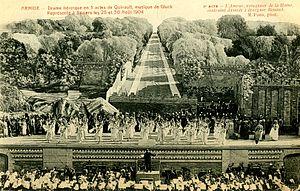
Carte postale éditée en 1904 lors de la représentation de l'opéra Armide de Gluck au Théâtre des Arènes, à Béziers.
À l'initiative du mécène biterrois Fernand Castelbon de Beauxhostes, des opéras furent créés ou représentés au début du XXᵉ siècle dans les nouvelles arènes de Béziers. Bien entendu, le rôle d'un mécène n'est pas seulement financier. L'enseignement collectif étant alors inexistant, Castelbon avait déjà proposé à la municipalité la création d'une "École municipale professionnelle de musique vocale", mettant à sa disposition gratuitement une salle aménagée à cet effet dans l'ancien couvent des Ursulines. Y donnant ses concerts, la "Société Sainte-Cécile" avait là ses instruments et matériel ; elle était dès 1887 sous la présidence de Castelbon. Et d'ailleurs, il allait rapidement lui joindre "l'Orphéon Sainte-Cécile". En 1893, Castelbon prenait la présidence de la "Lyre biterroise", la réorganisant avec succès. Il se servit de toutes ces formations, et bien d'autres, pour les chœurs de son Théâtre des Arènes. Aussi, les Fêtes de Déjanire connurent dès la première année un grand succès, laissant supposer son renouvellement les années suivantes.